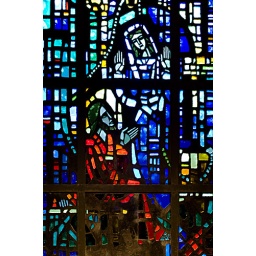
Saints in red and blue